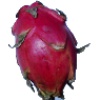
Label: red_pitahaya